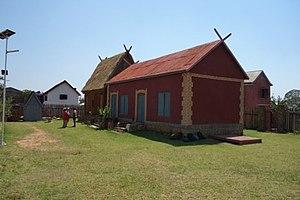
Représentation du palais d'Ambohidratrimo Madagascar
Ambohidratrimo est un district de Madagascar, situé dans la partie nord-ouest de la province d'Antananarivo, dans la région d'Analamanga. Son chef-lieu est Ambohidratrimo.